Stafford's Grocery

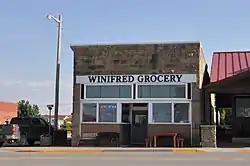

Stafford's Grocery, at 201 Main St. in Winifred, Montana, was built in 1914. It was listed on the National Register of Historic Places in 2016.